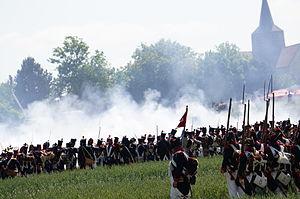
lors du Bi-centenaire de la bataille de Montmirail, la division Ricard et en arrière plan l'eglise Marchais.